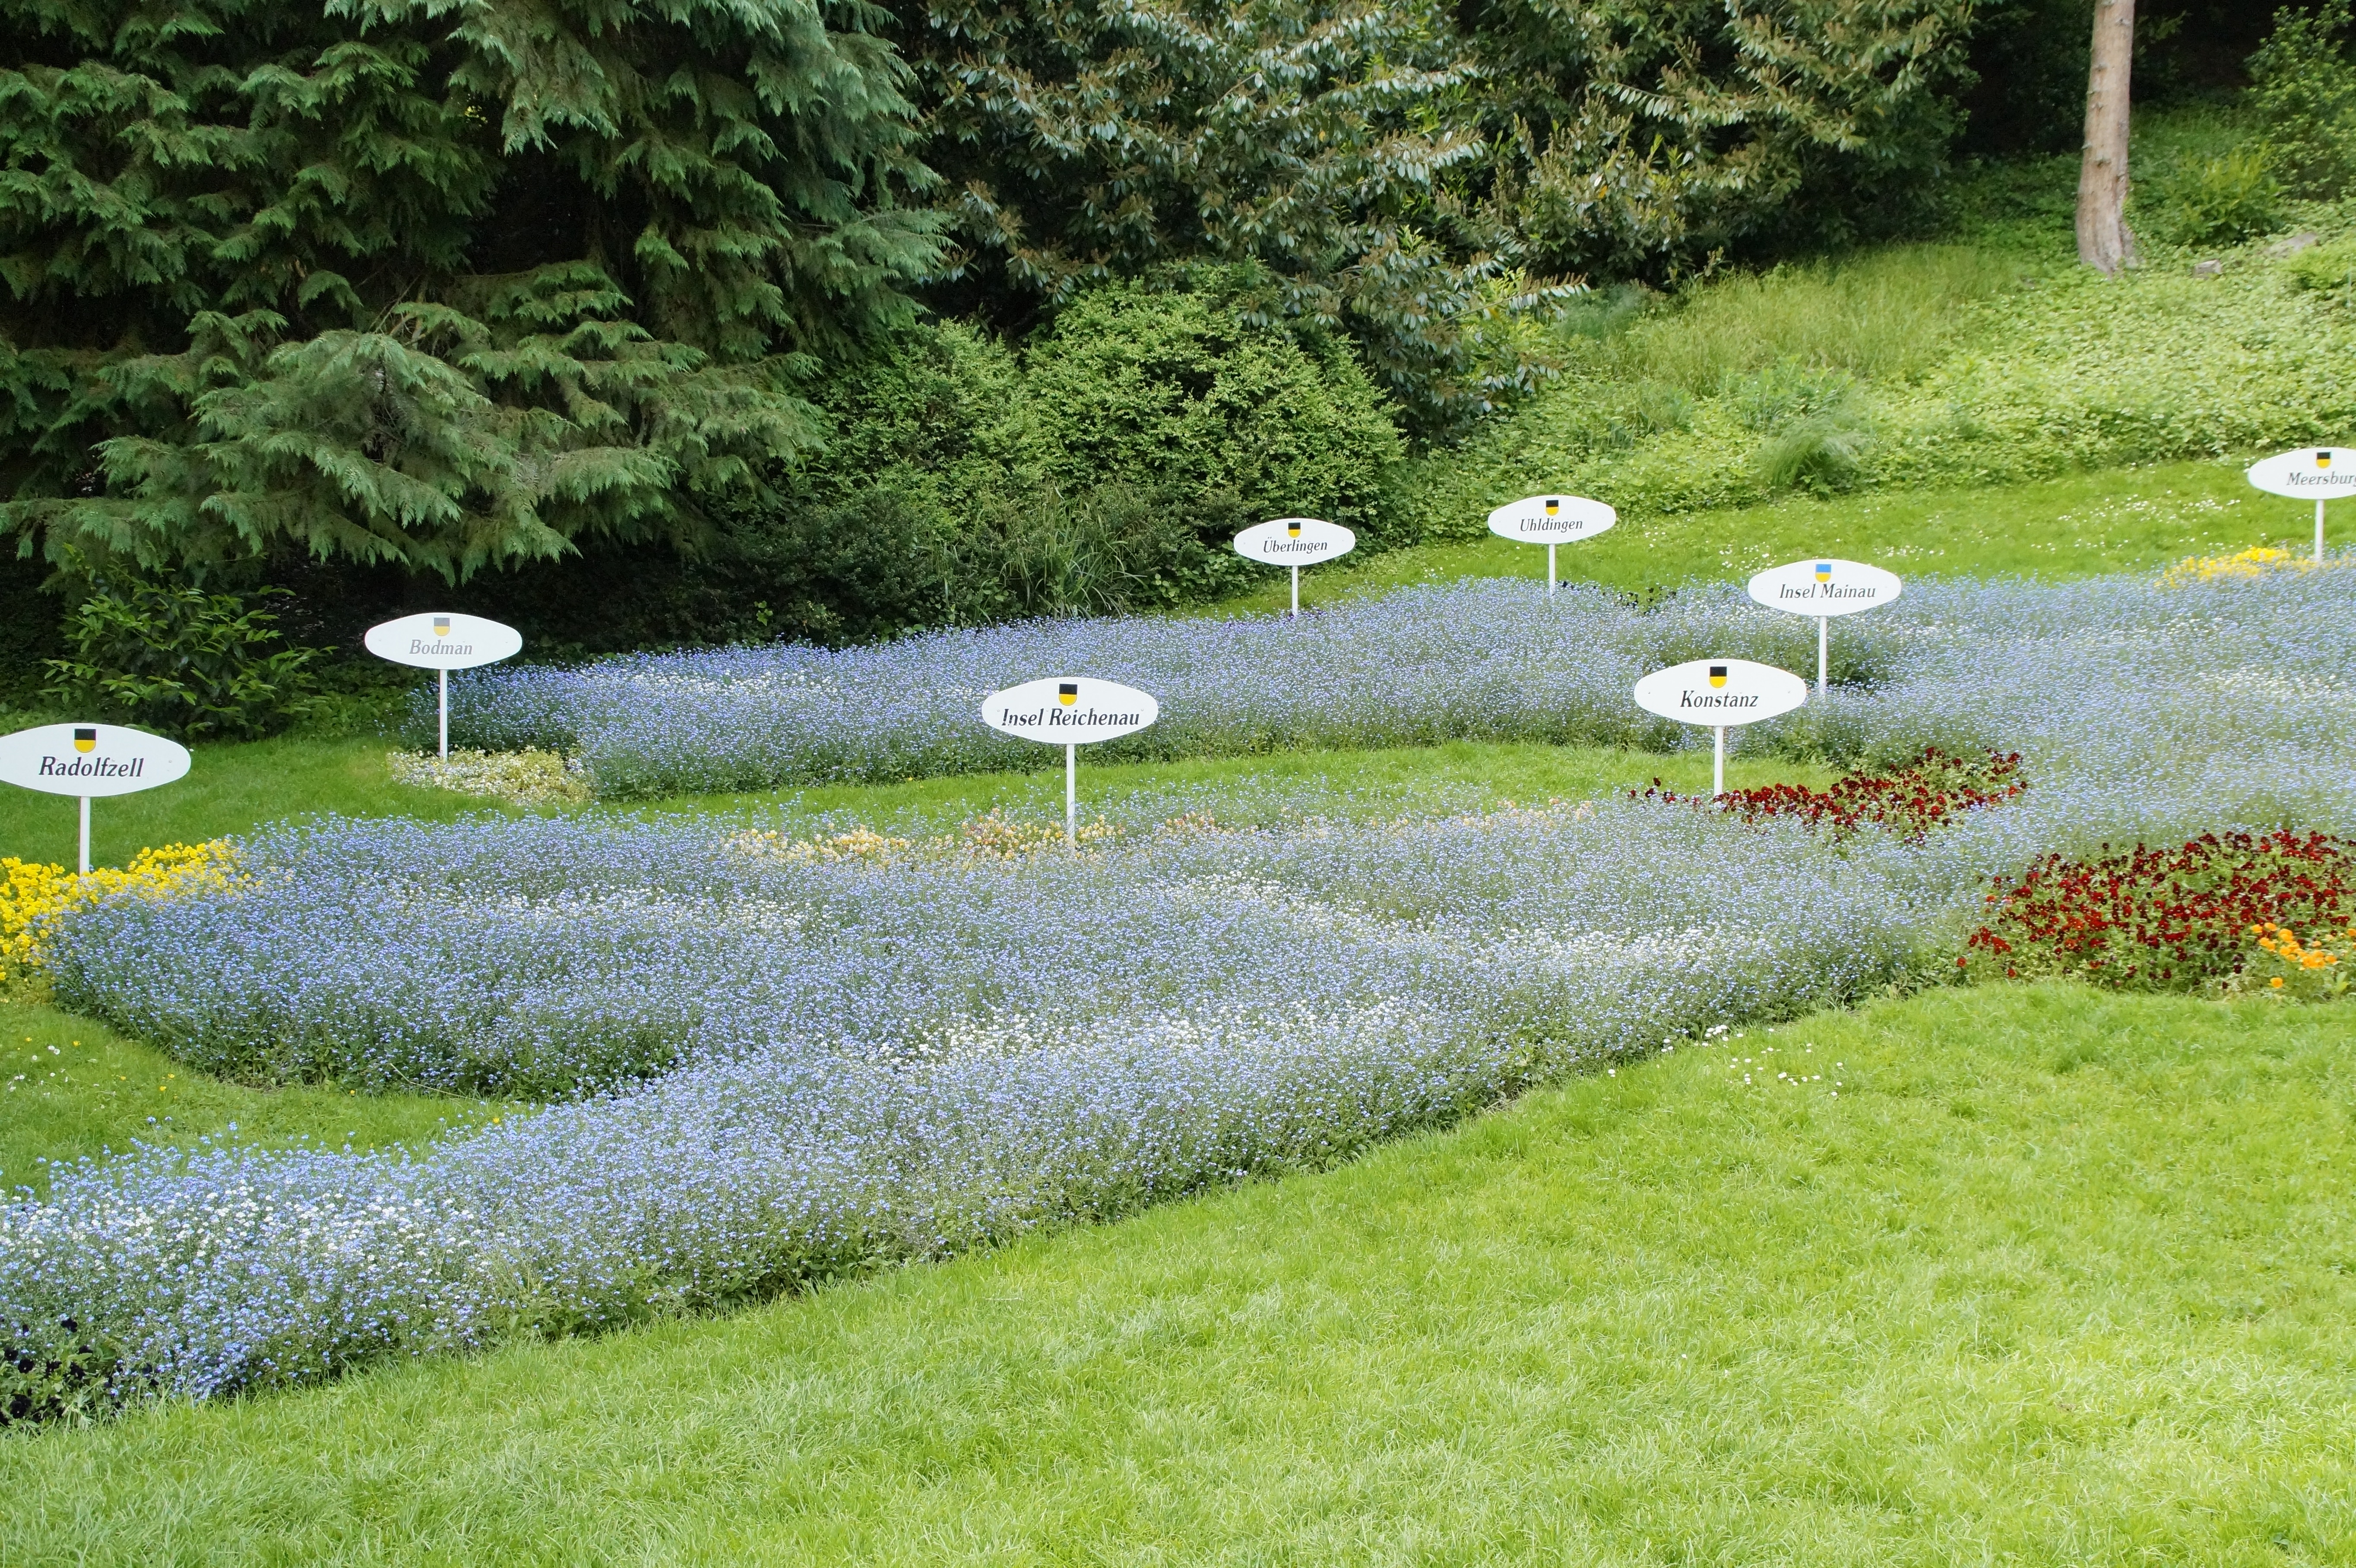
grass, lawn, meadow, flower, bloom, lake, pond, backyard, botany, garden, map, landscaping, shrub, image, botanical garden, woodland, yard, planting, flower picture, lake constance, mainau island, forget my not, landscape architect, from flowers, lakeside towns, garden designer